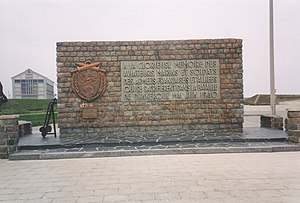
Slaget ved Dunkerque / Efterspil
Mindesmærke for slaget ved Dunkerque.
Slaget ved Dunkerque var forsvaret og evakueringen af de britiske og allierede styrker, der var blevet afskåret fra den franske hovedstyrke af det tyske fremstød.